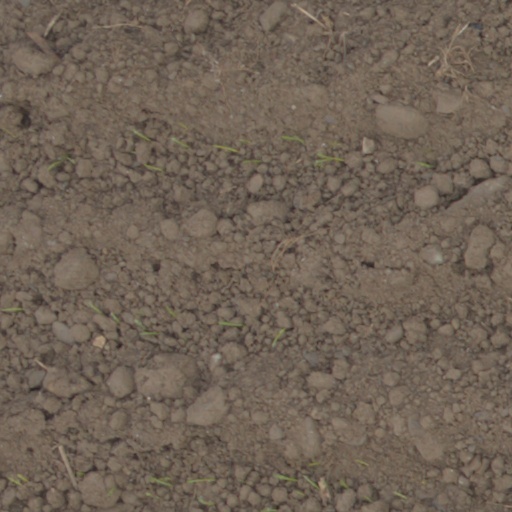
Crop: wheat